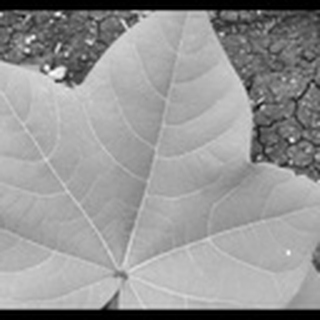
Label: healthy_cotton